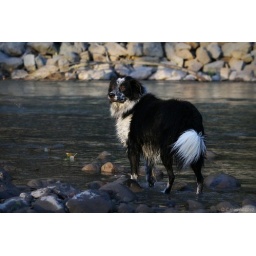
Bonnie's attention was distracted from the dogs in the river to the horses on the trail behind her.